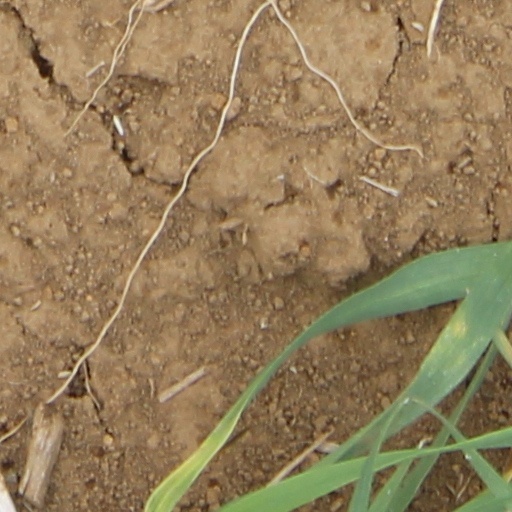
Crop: wheat